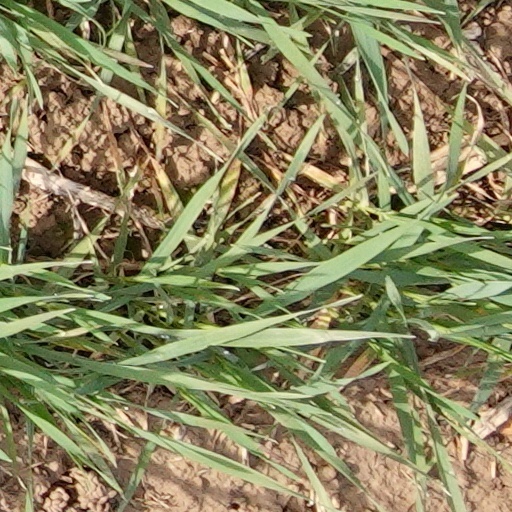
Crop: wheat